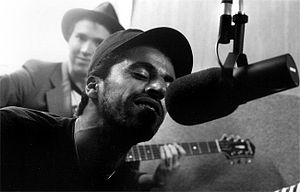
Balkan Beat Box
Balkan Beat Box i 2006
Balkan Beat Box er en verdensmusikgruppe.